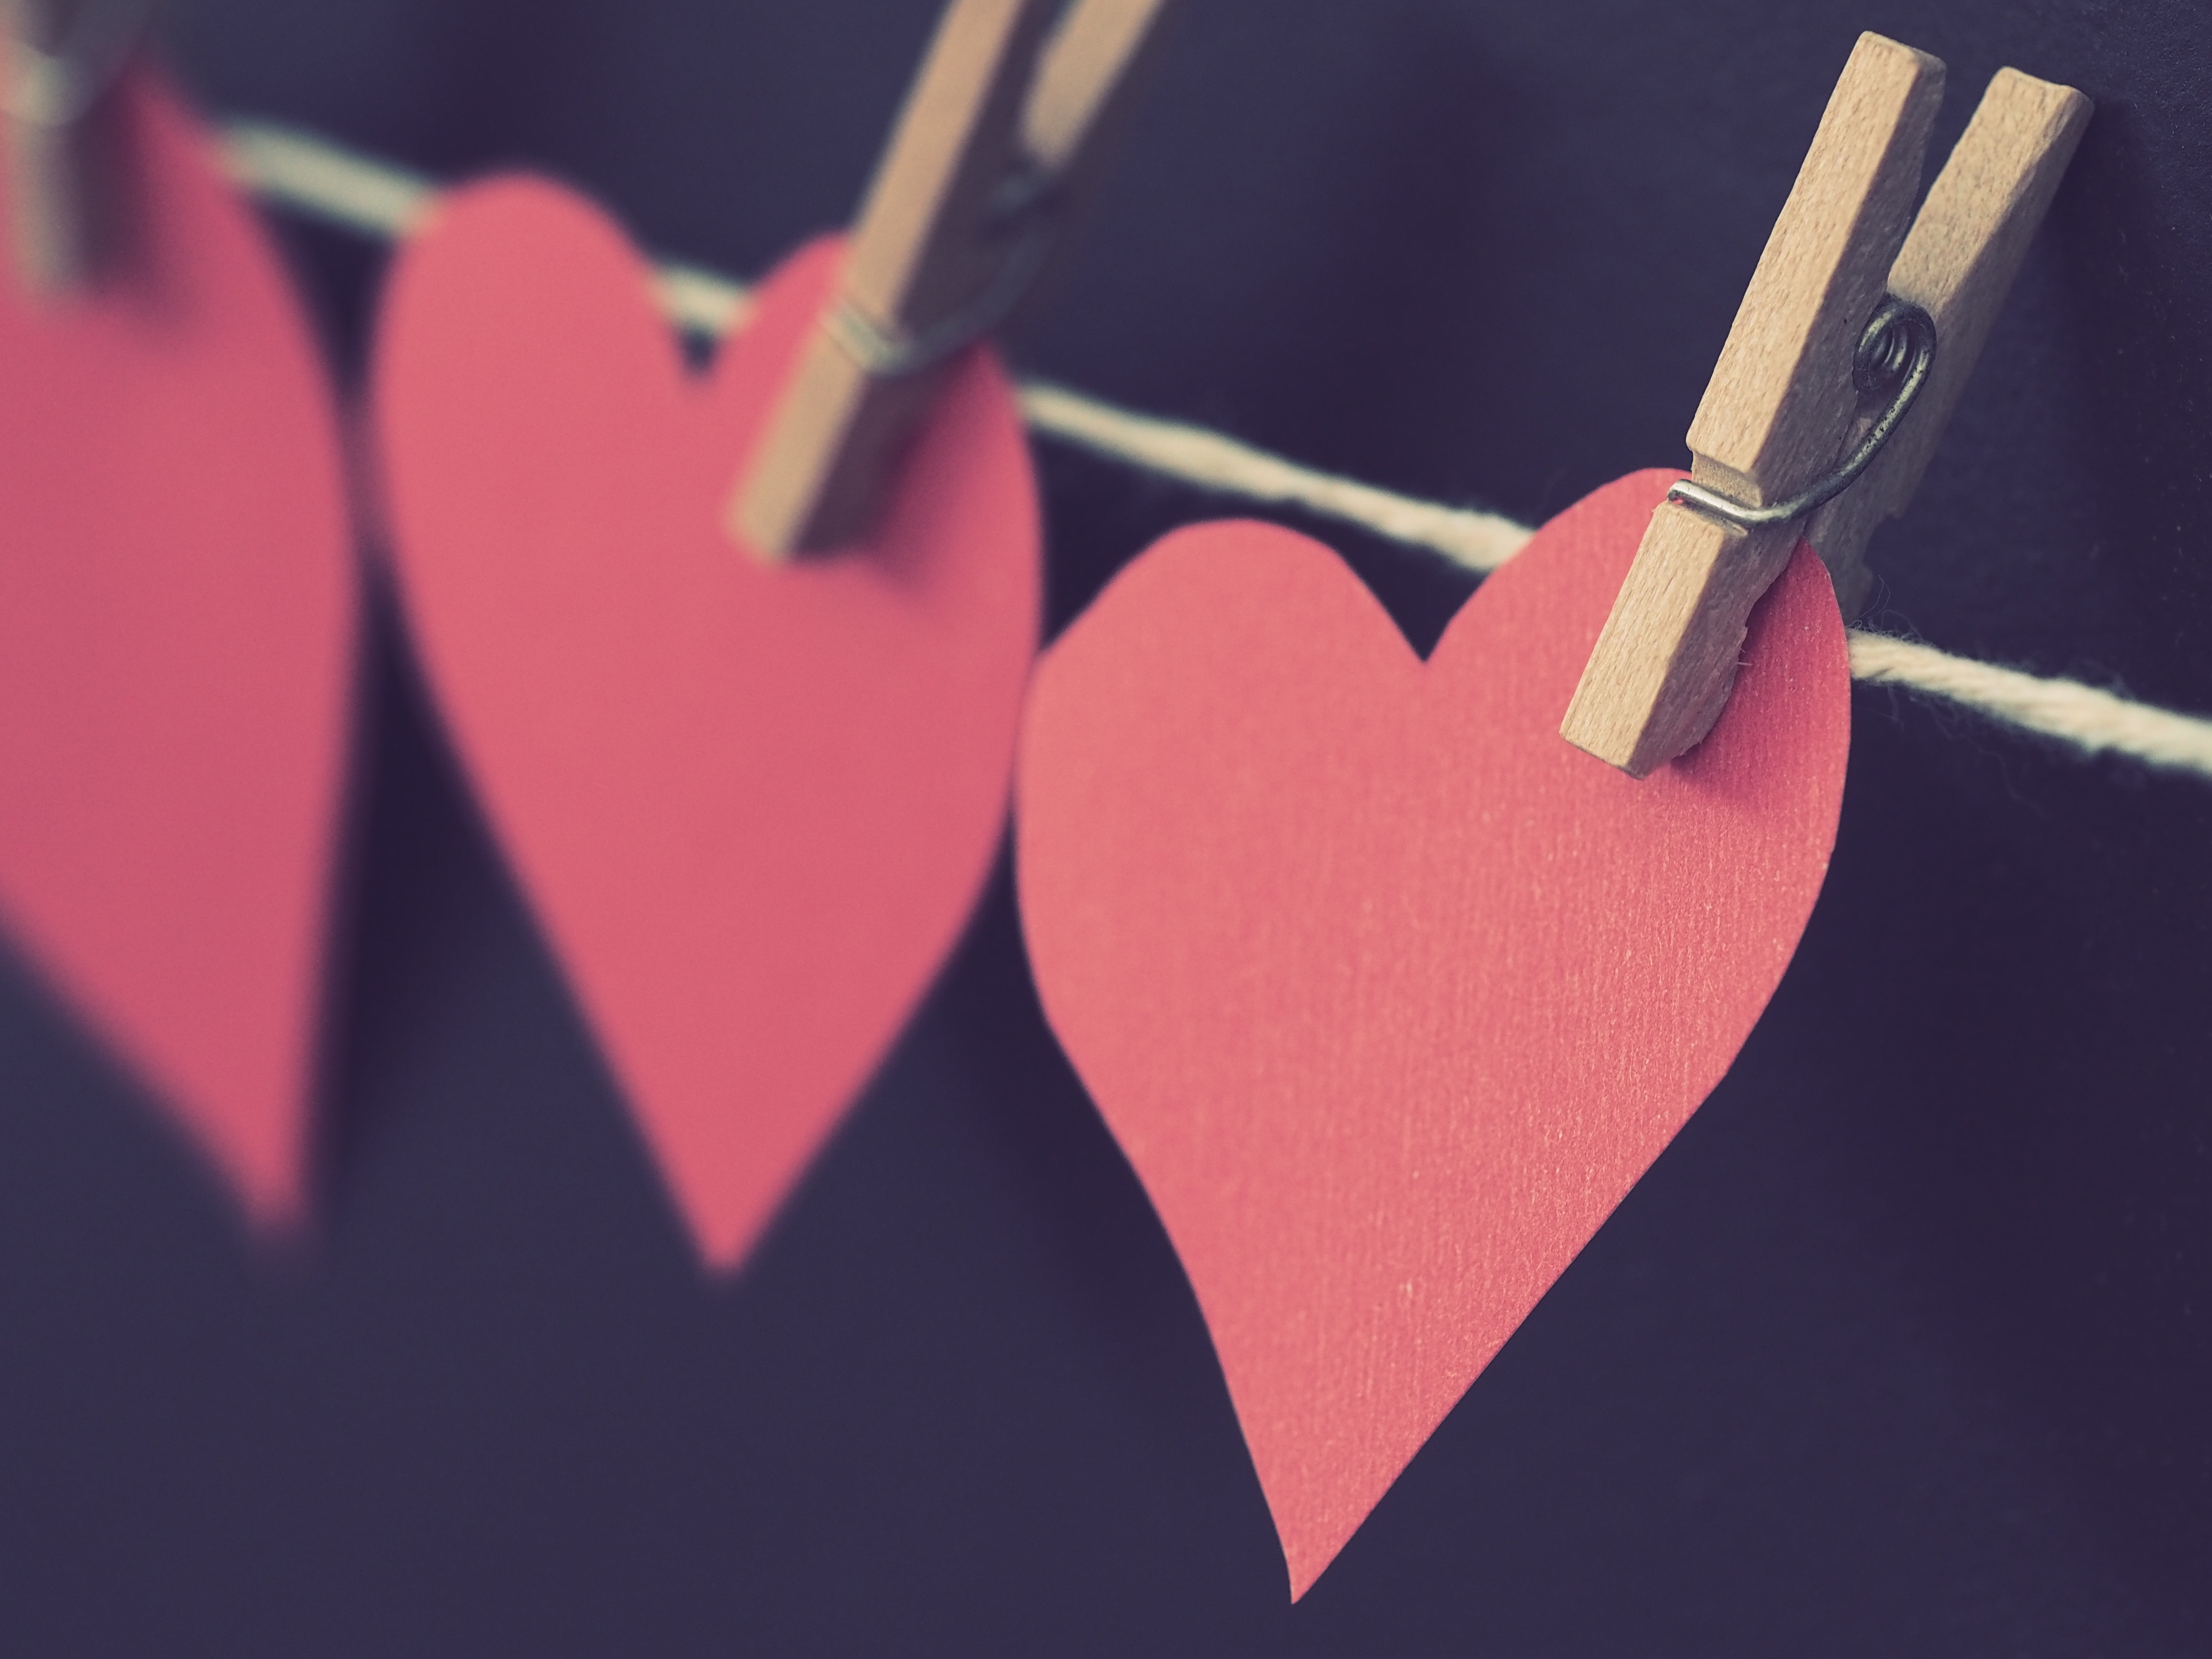
heart, love, pink, organ, valentine's day, Material property, construction paper